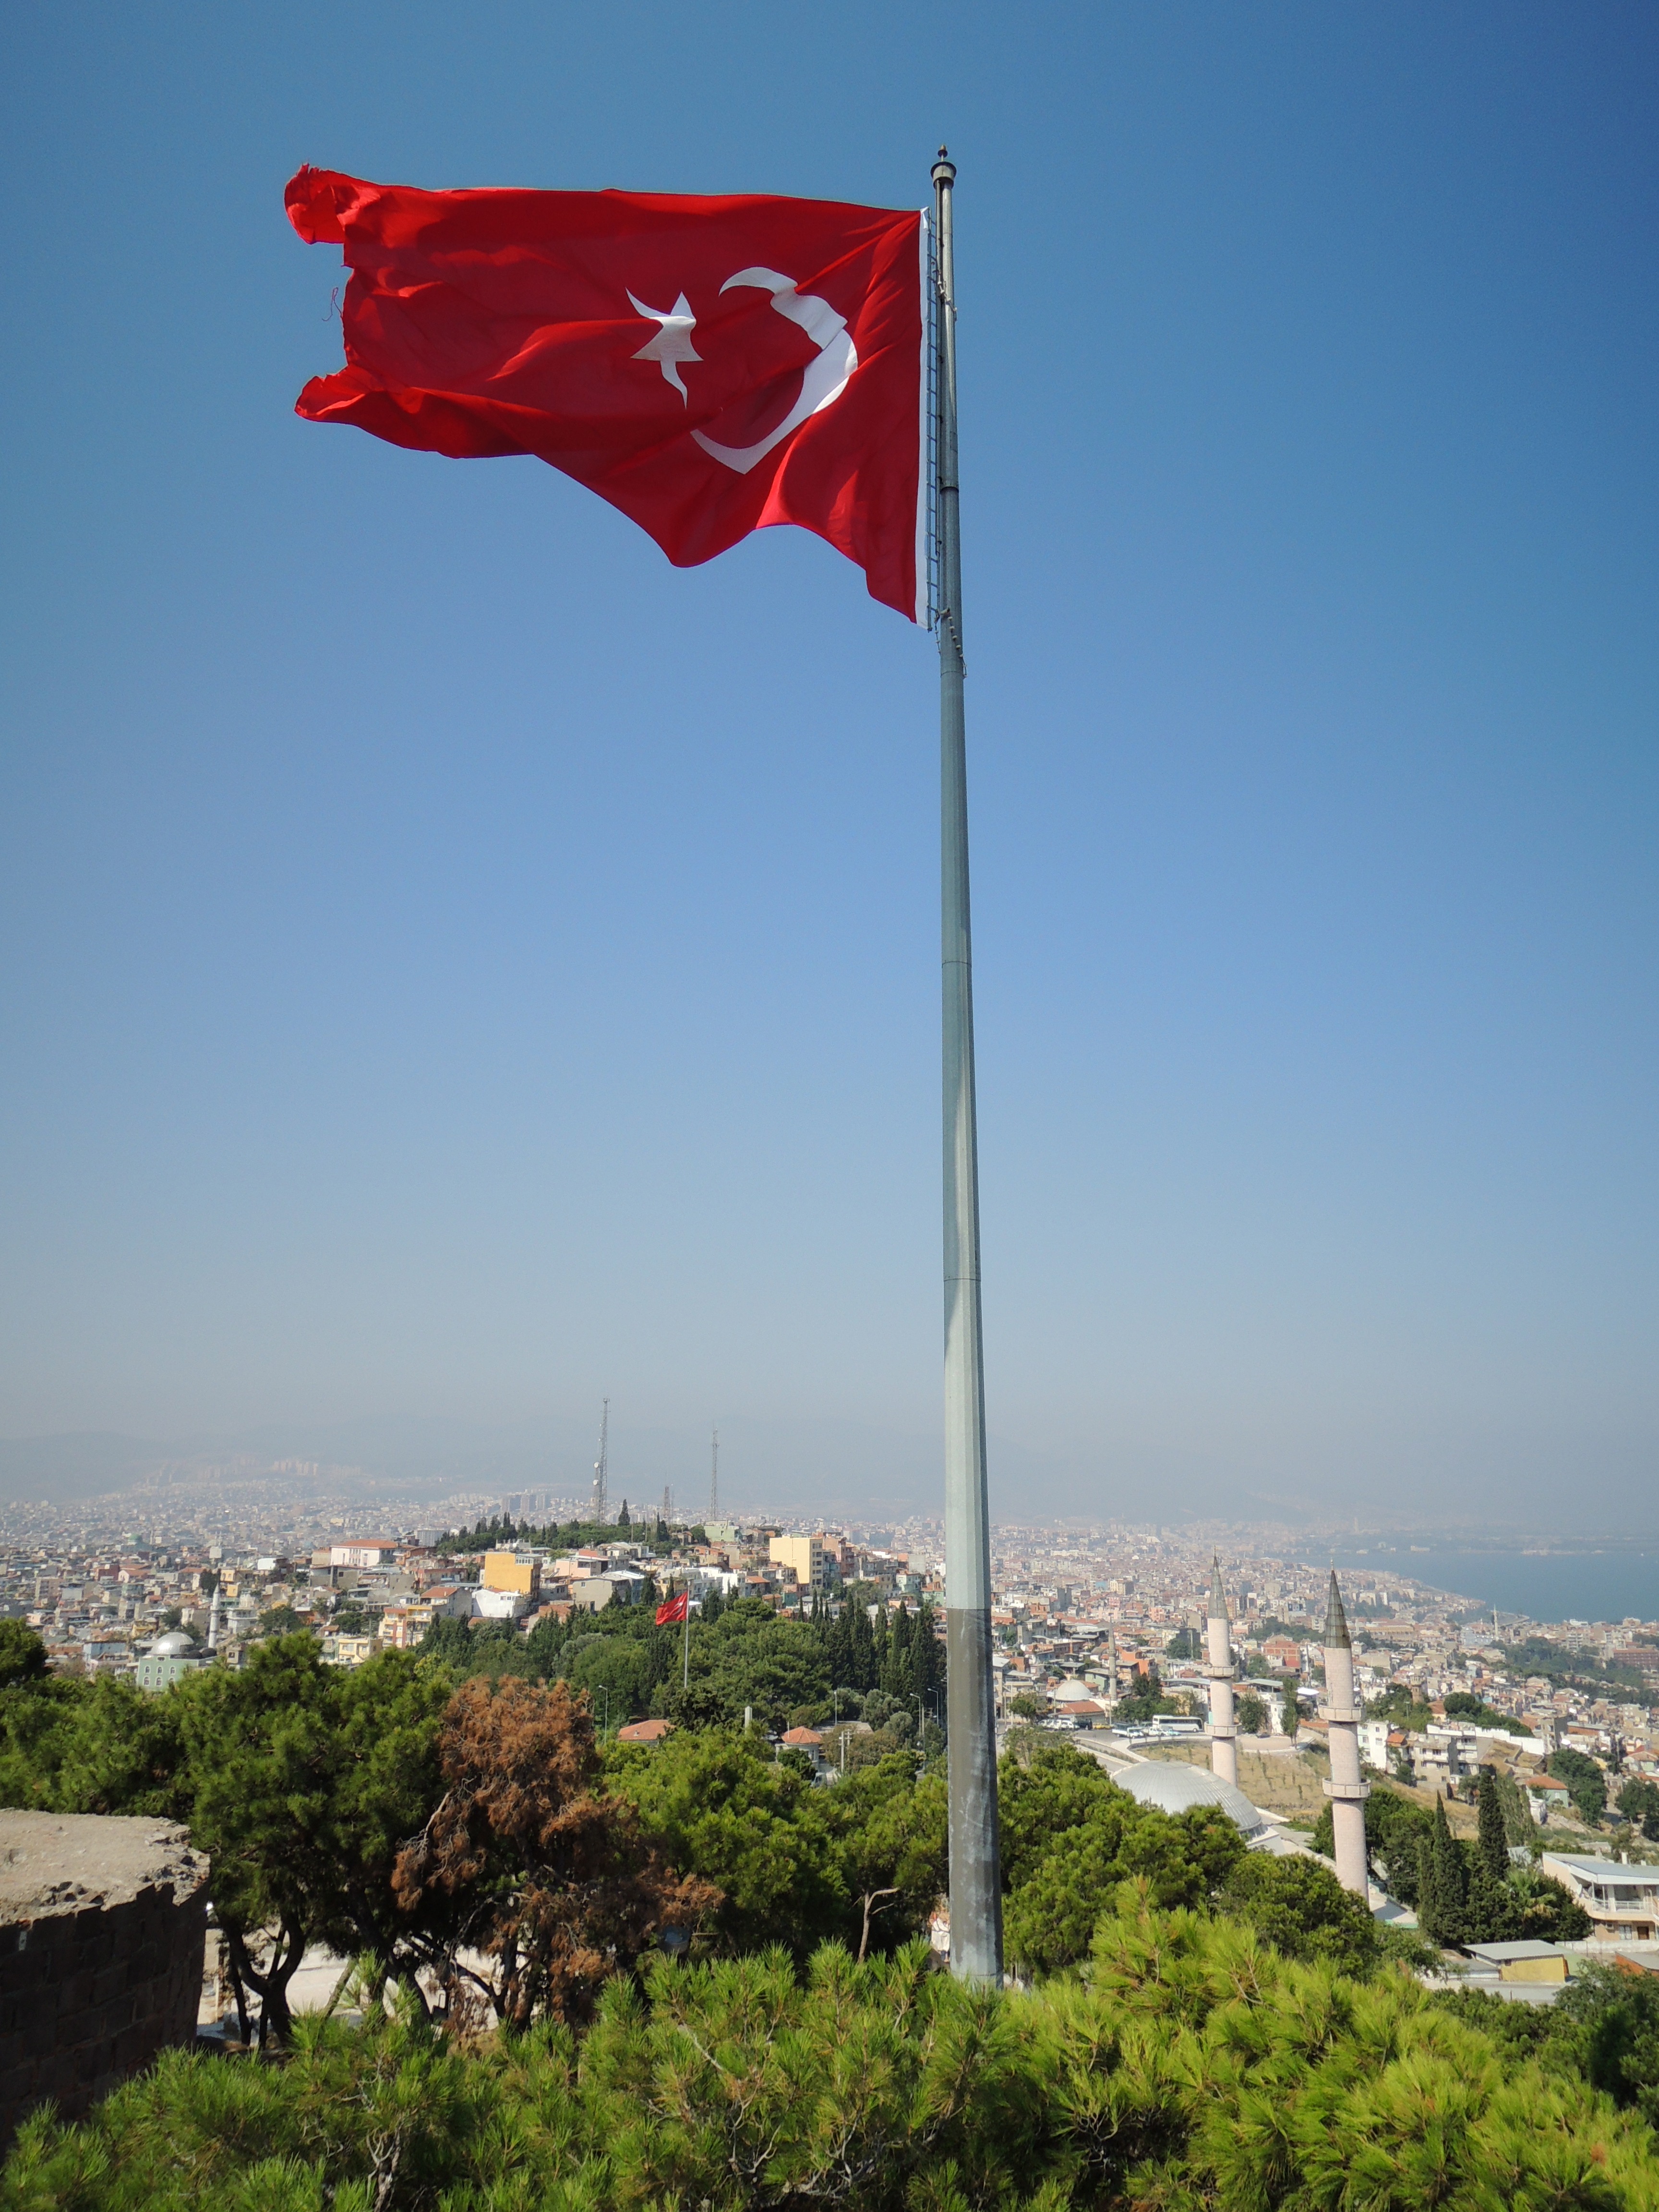
sky, star, flower, view, city, red, flag, landmark, moon, turkey, izmir, turkish flag